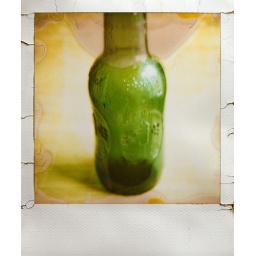
5sec in microwave oven while developing...